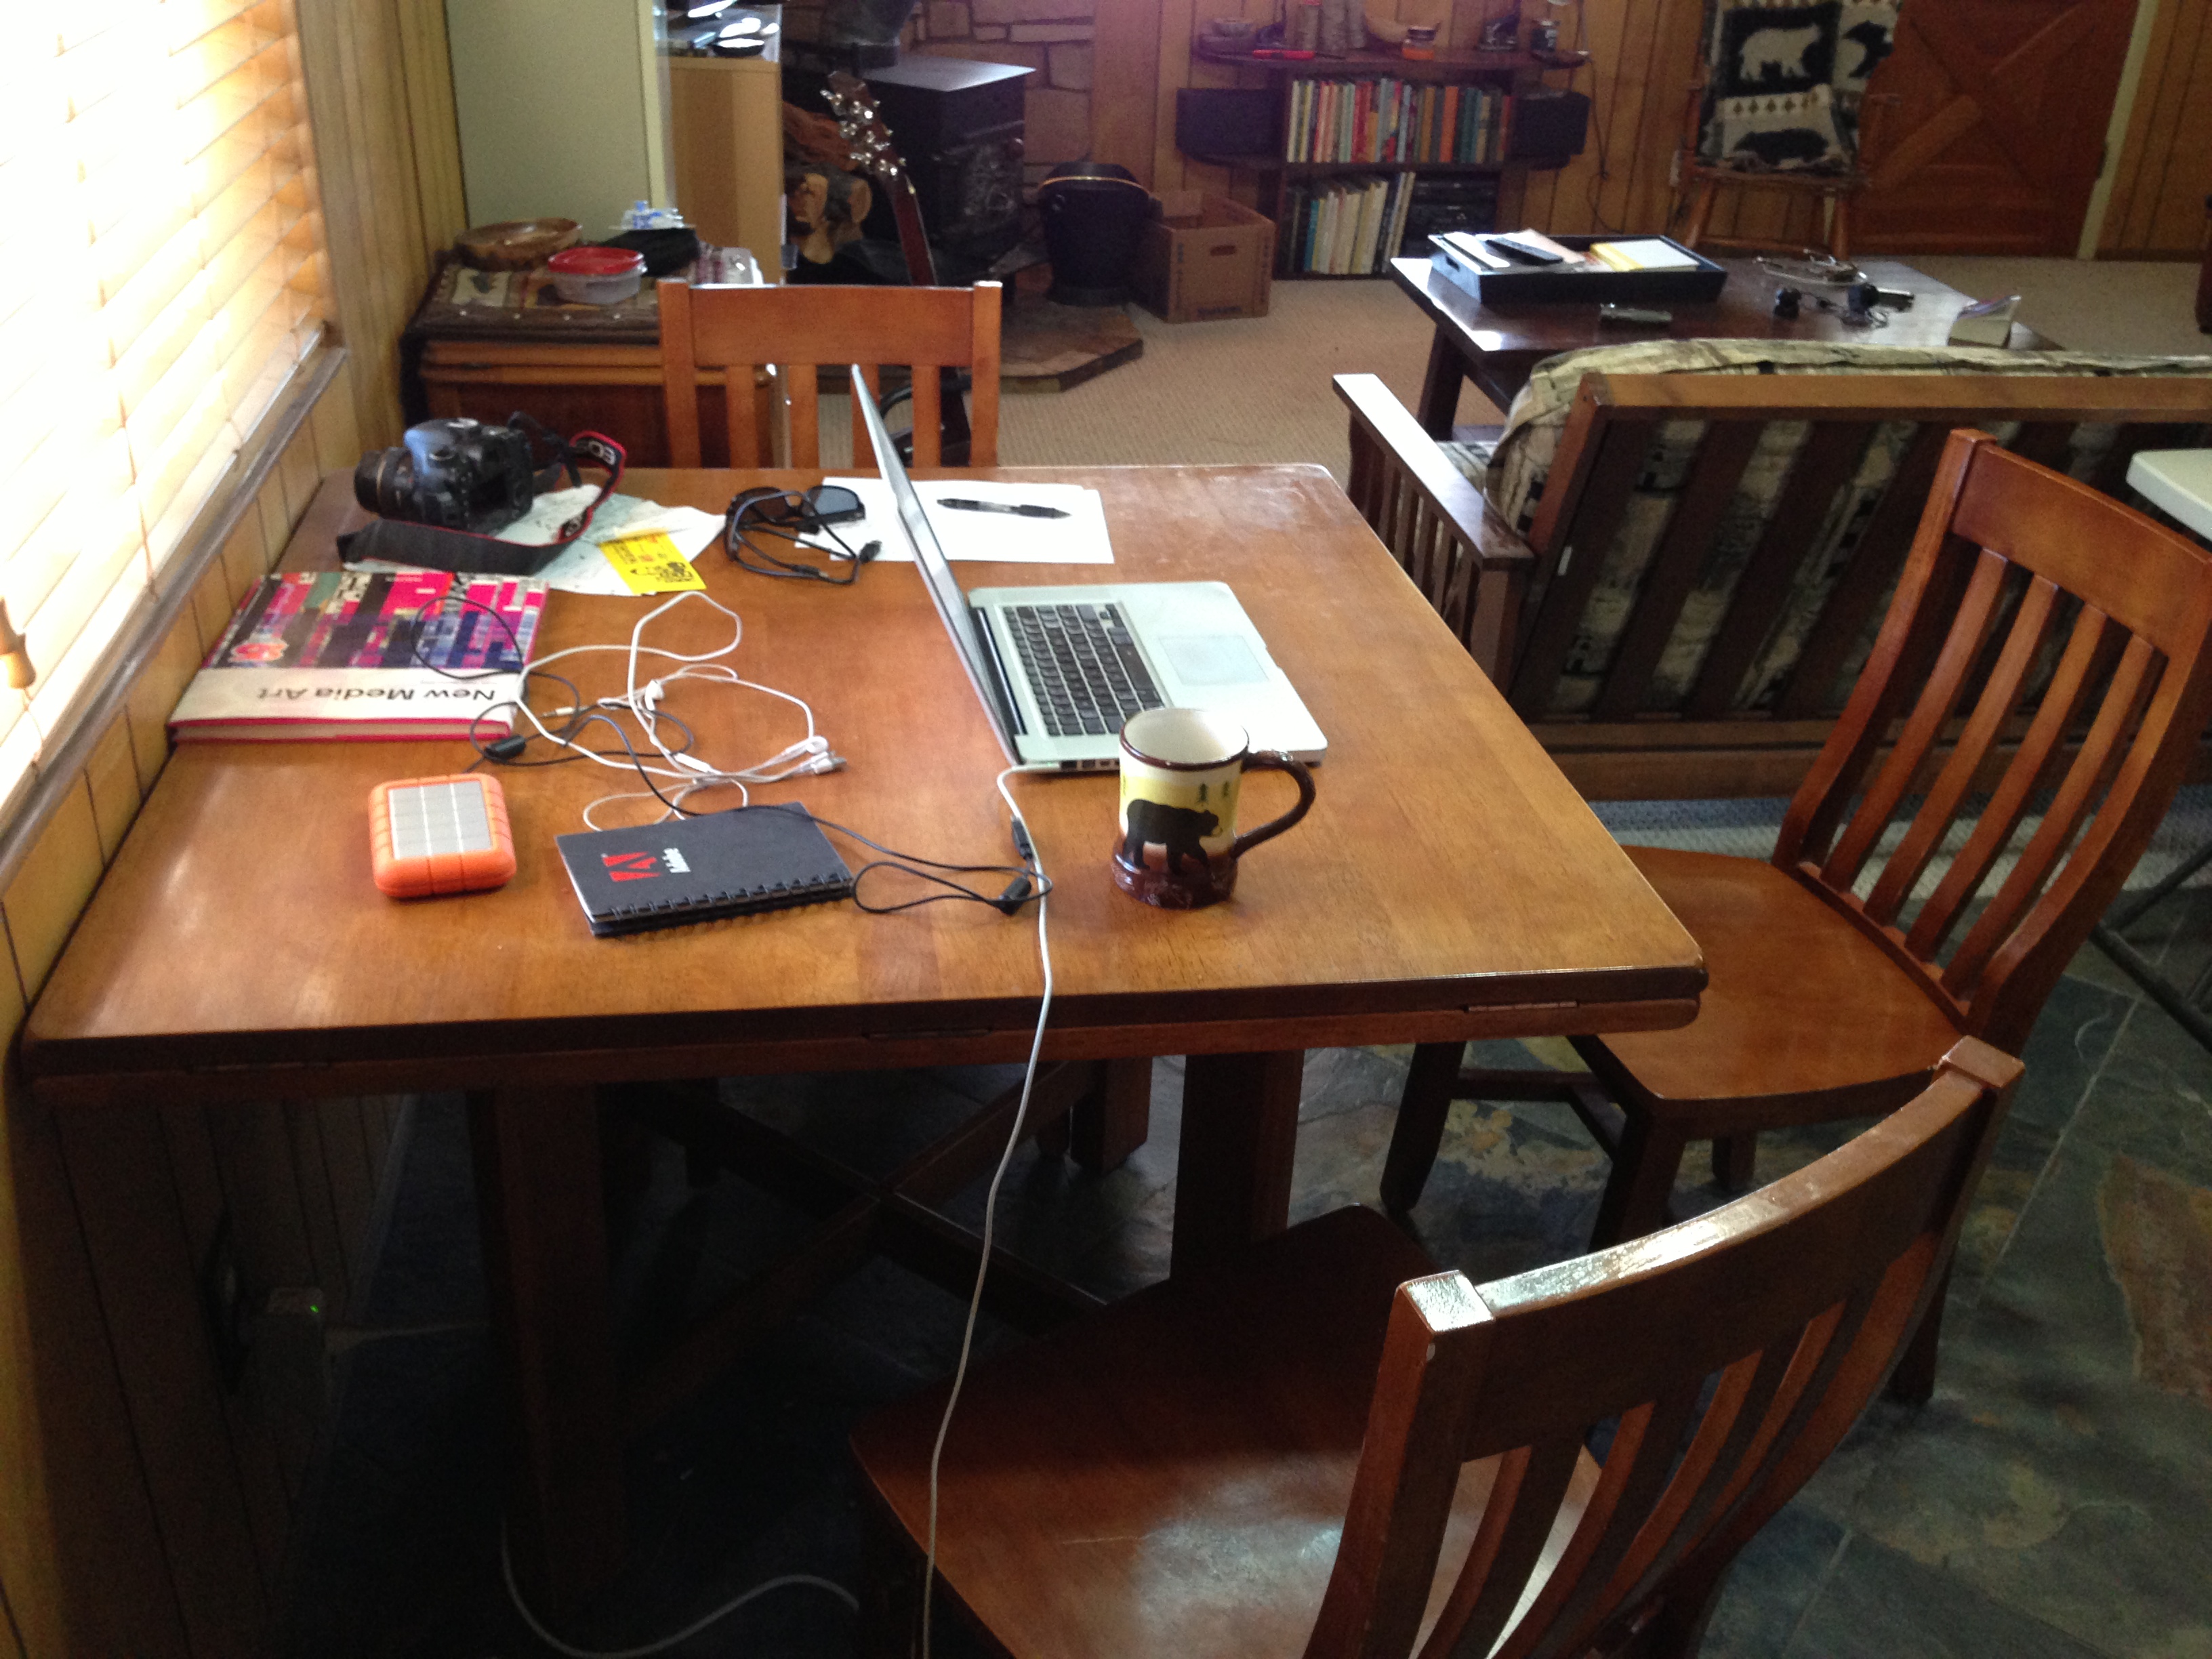
desk, table, wood, furniture, room, art, uploadedbyflickrmobile, dailycreate, 5cardetmooc, tdc372